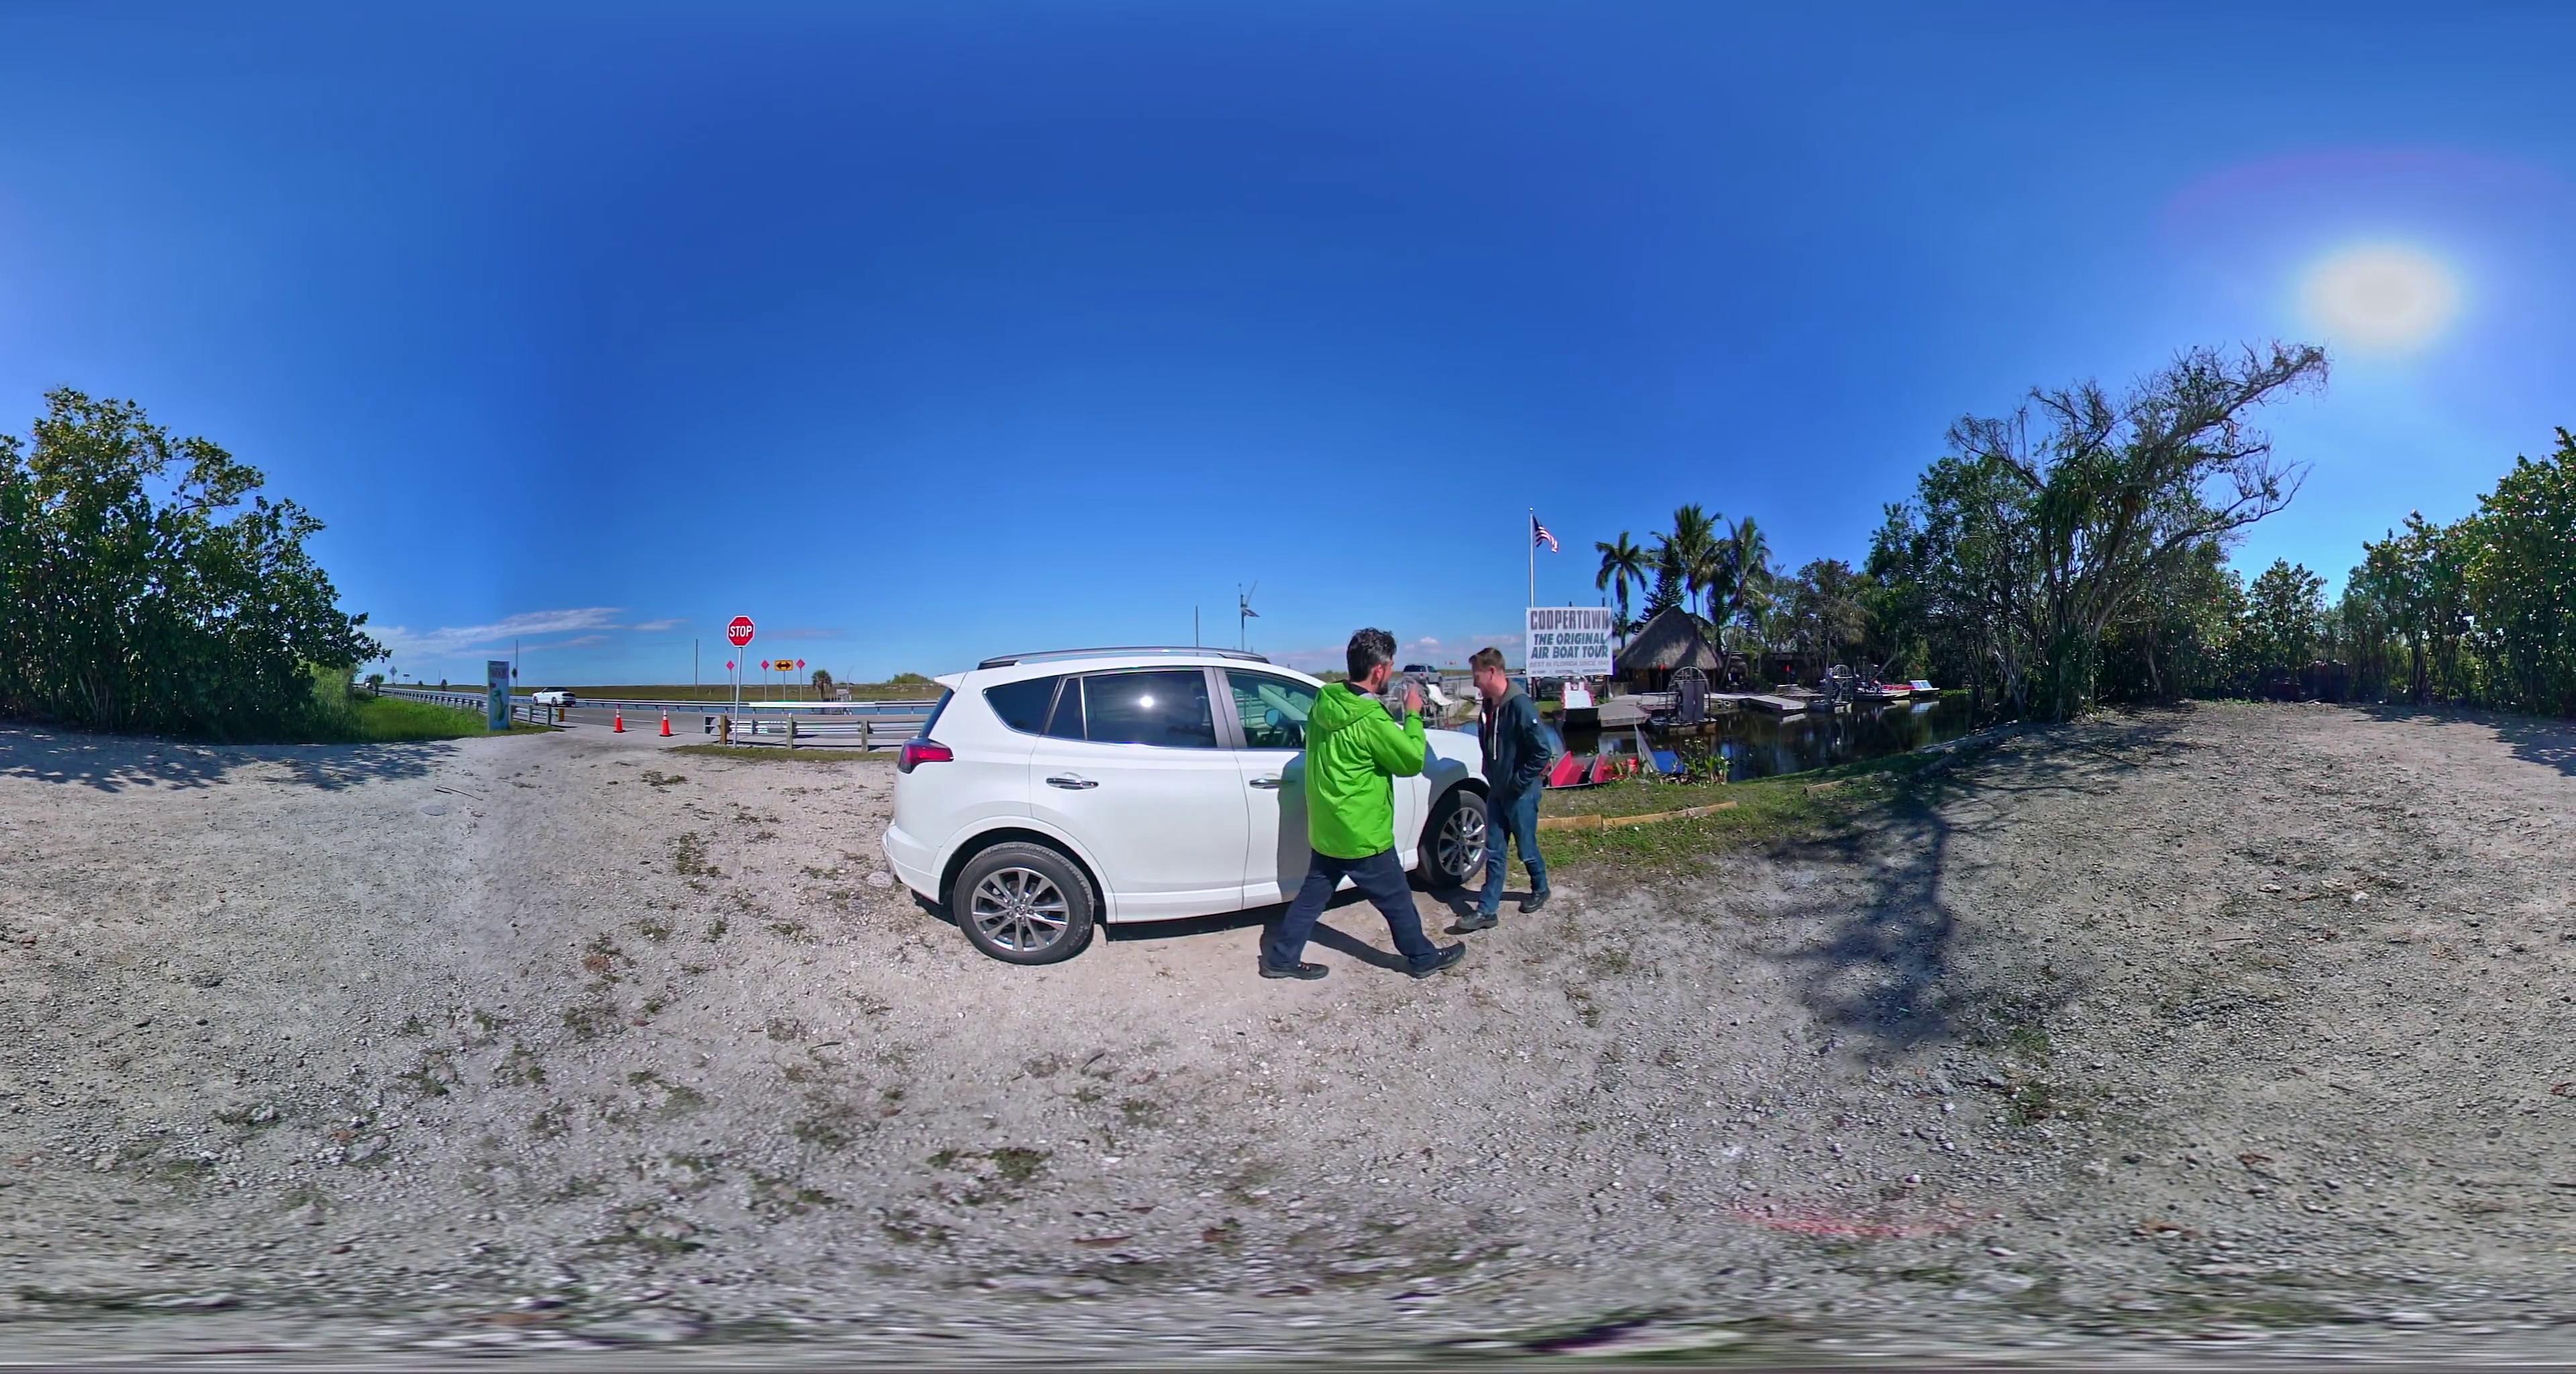
Referred object: American flag

Referred object: the white SUV